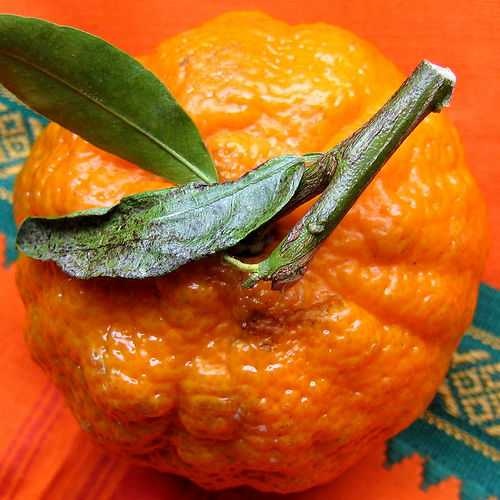
Label: Orange